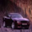
Label: automobile